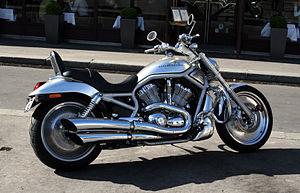
La V-Rod est un modèle de motocyclette du constructeur américain Harley-Davidson.